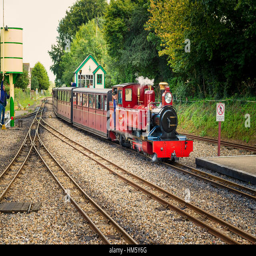
a passenger train arriving at station